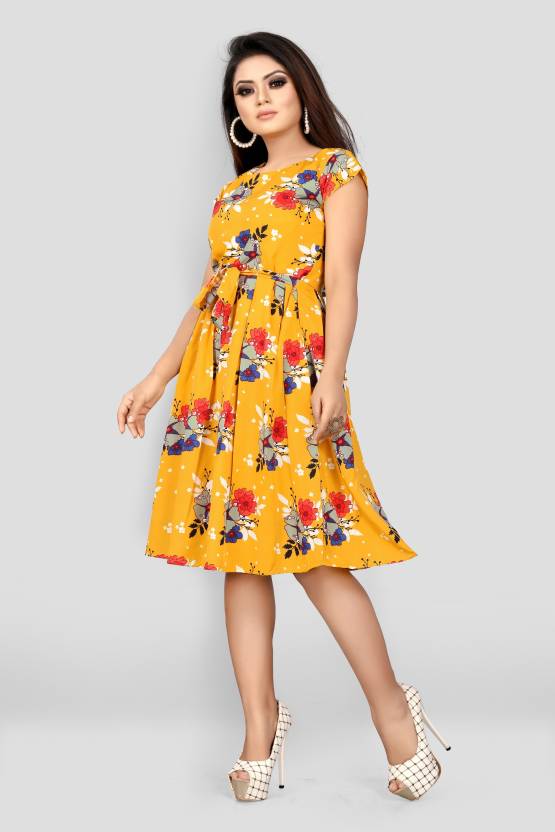
Product: Women A-line Yellow Dress
Price: ₹215
Colors: Yellow
Pattern: Floral Print
Description: short dreess fit and flare styles Fabric Care DRY CLEAN, MAA FAB Casual multicolured Western Dress from the house of Maa Fab is ideal for the party, evening, valentines day, birthday, DJ night, etc. The dress is made of standard Net Material which is very light weight and the inner is made from Micro material which feels very smooth on skin. The knee length dress is perfect for western look. Its has a round collar neck with design. Dress front LENTH-37 inches)
Other details: Wear this Beautiful Boat Neck Dress In Polyster Blend Fabric which makes you feel and look Gorgeous, From the House of Maa Fab. XS-34(Bust Size),S-36(Bust Size),M-38(Bust Size),L-40(Bust Size),42-(Bust Size)